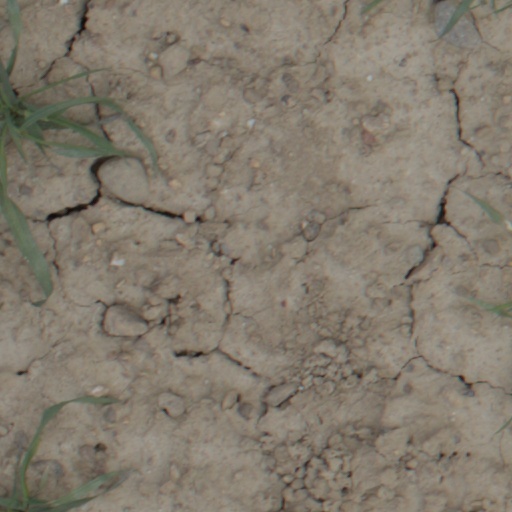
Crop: wheat